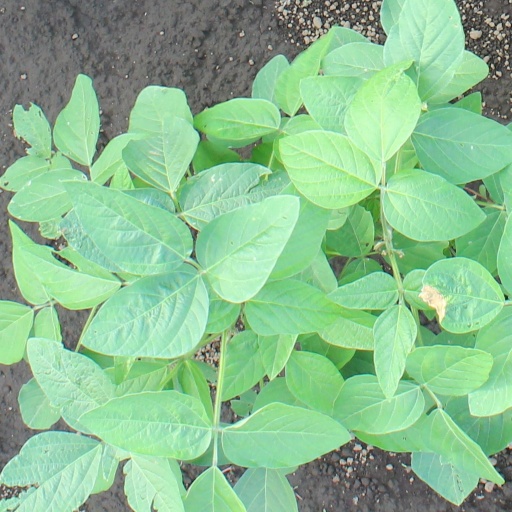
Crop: soybean